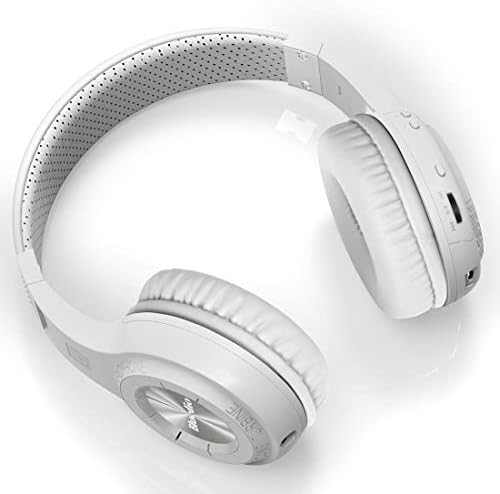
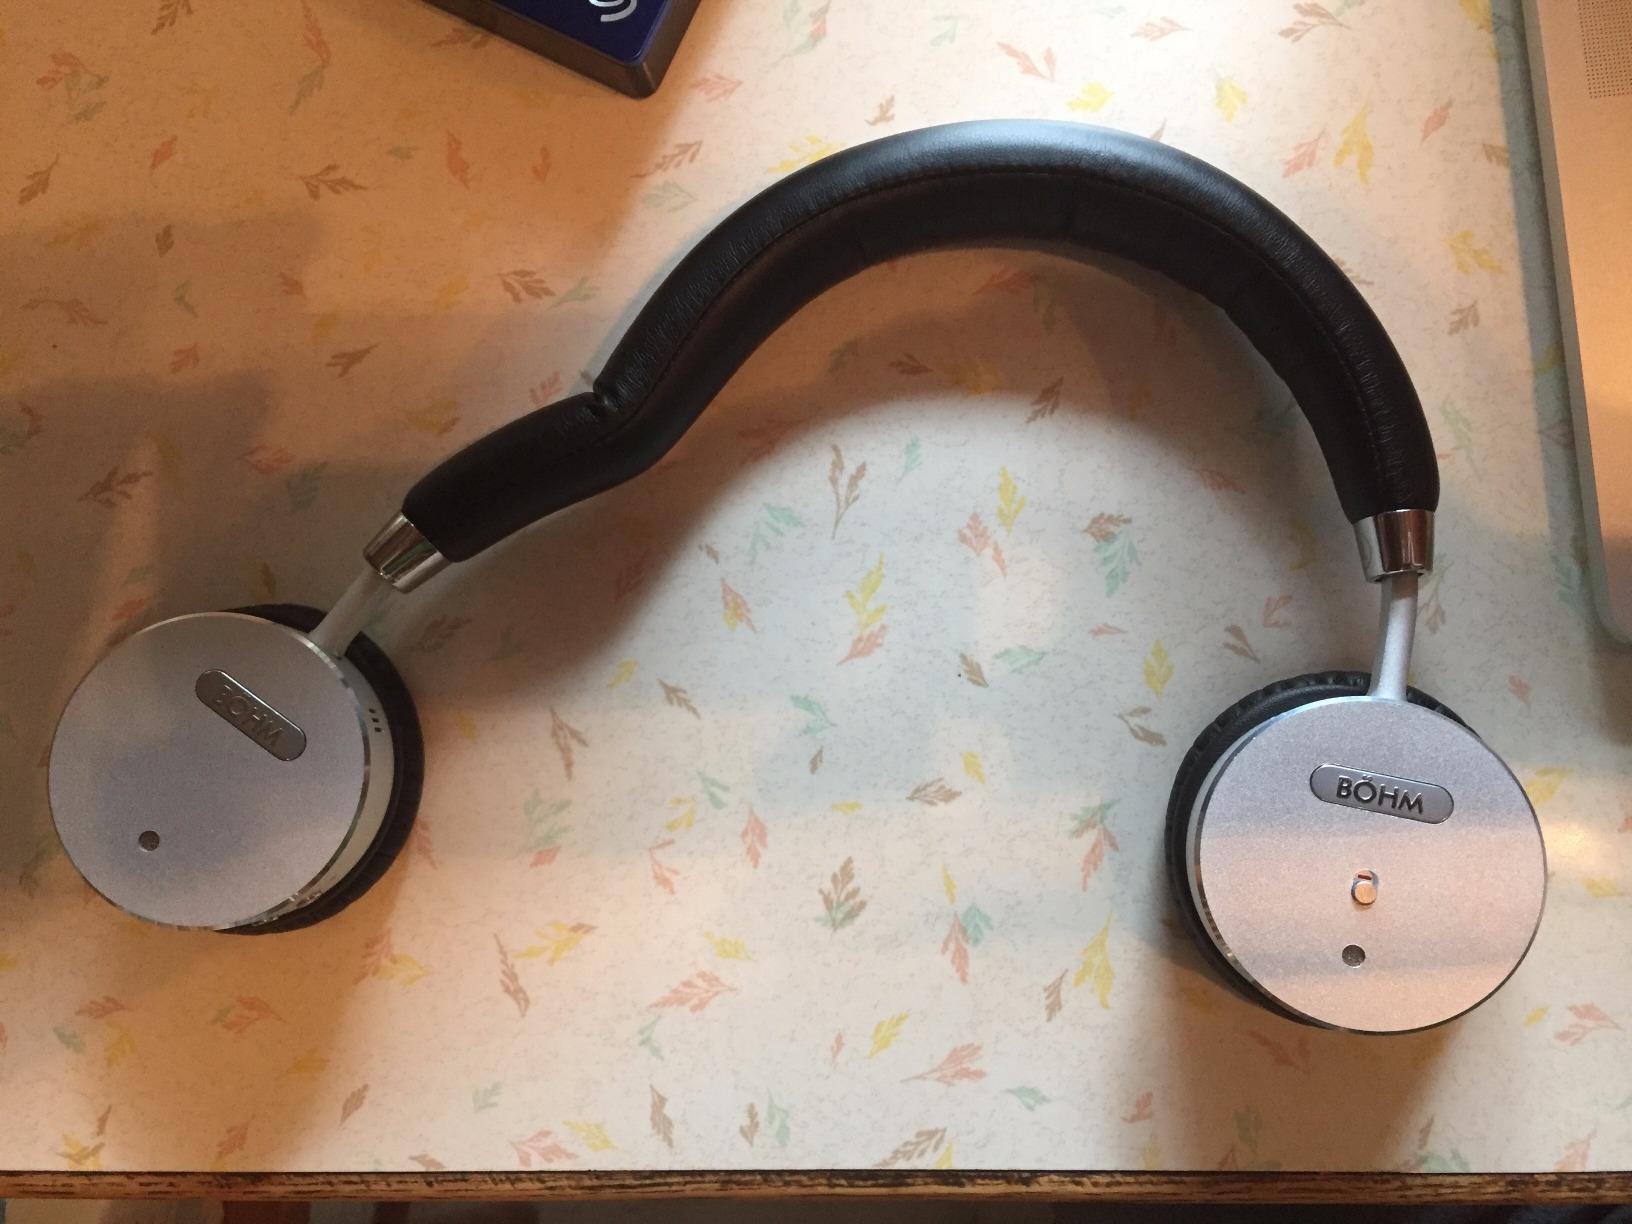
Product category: headphones
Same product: no